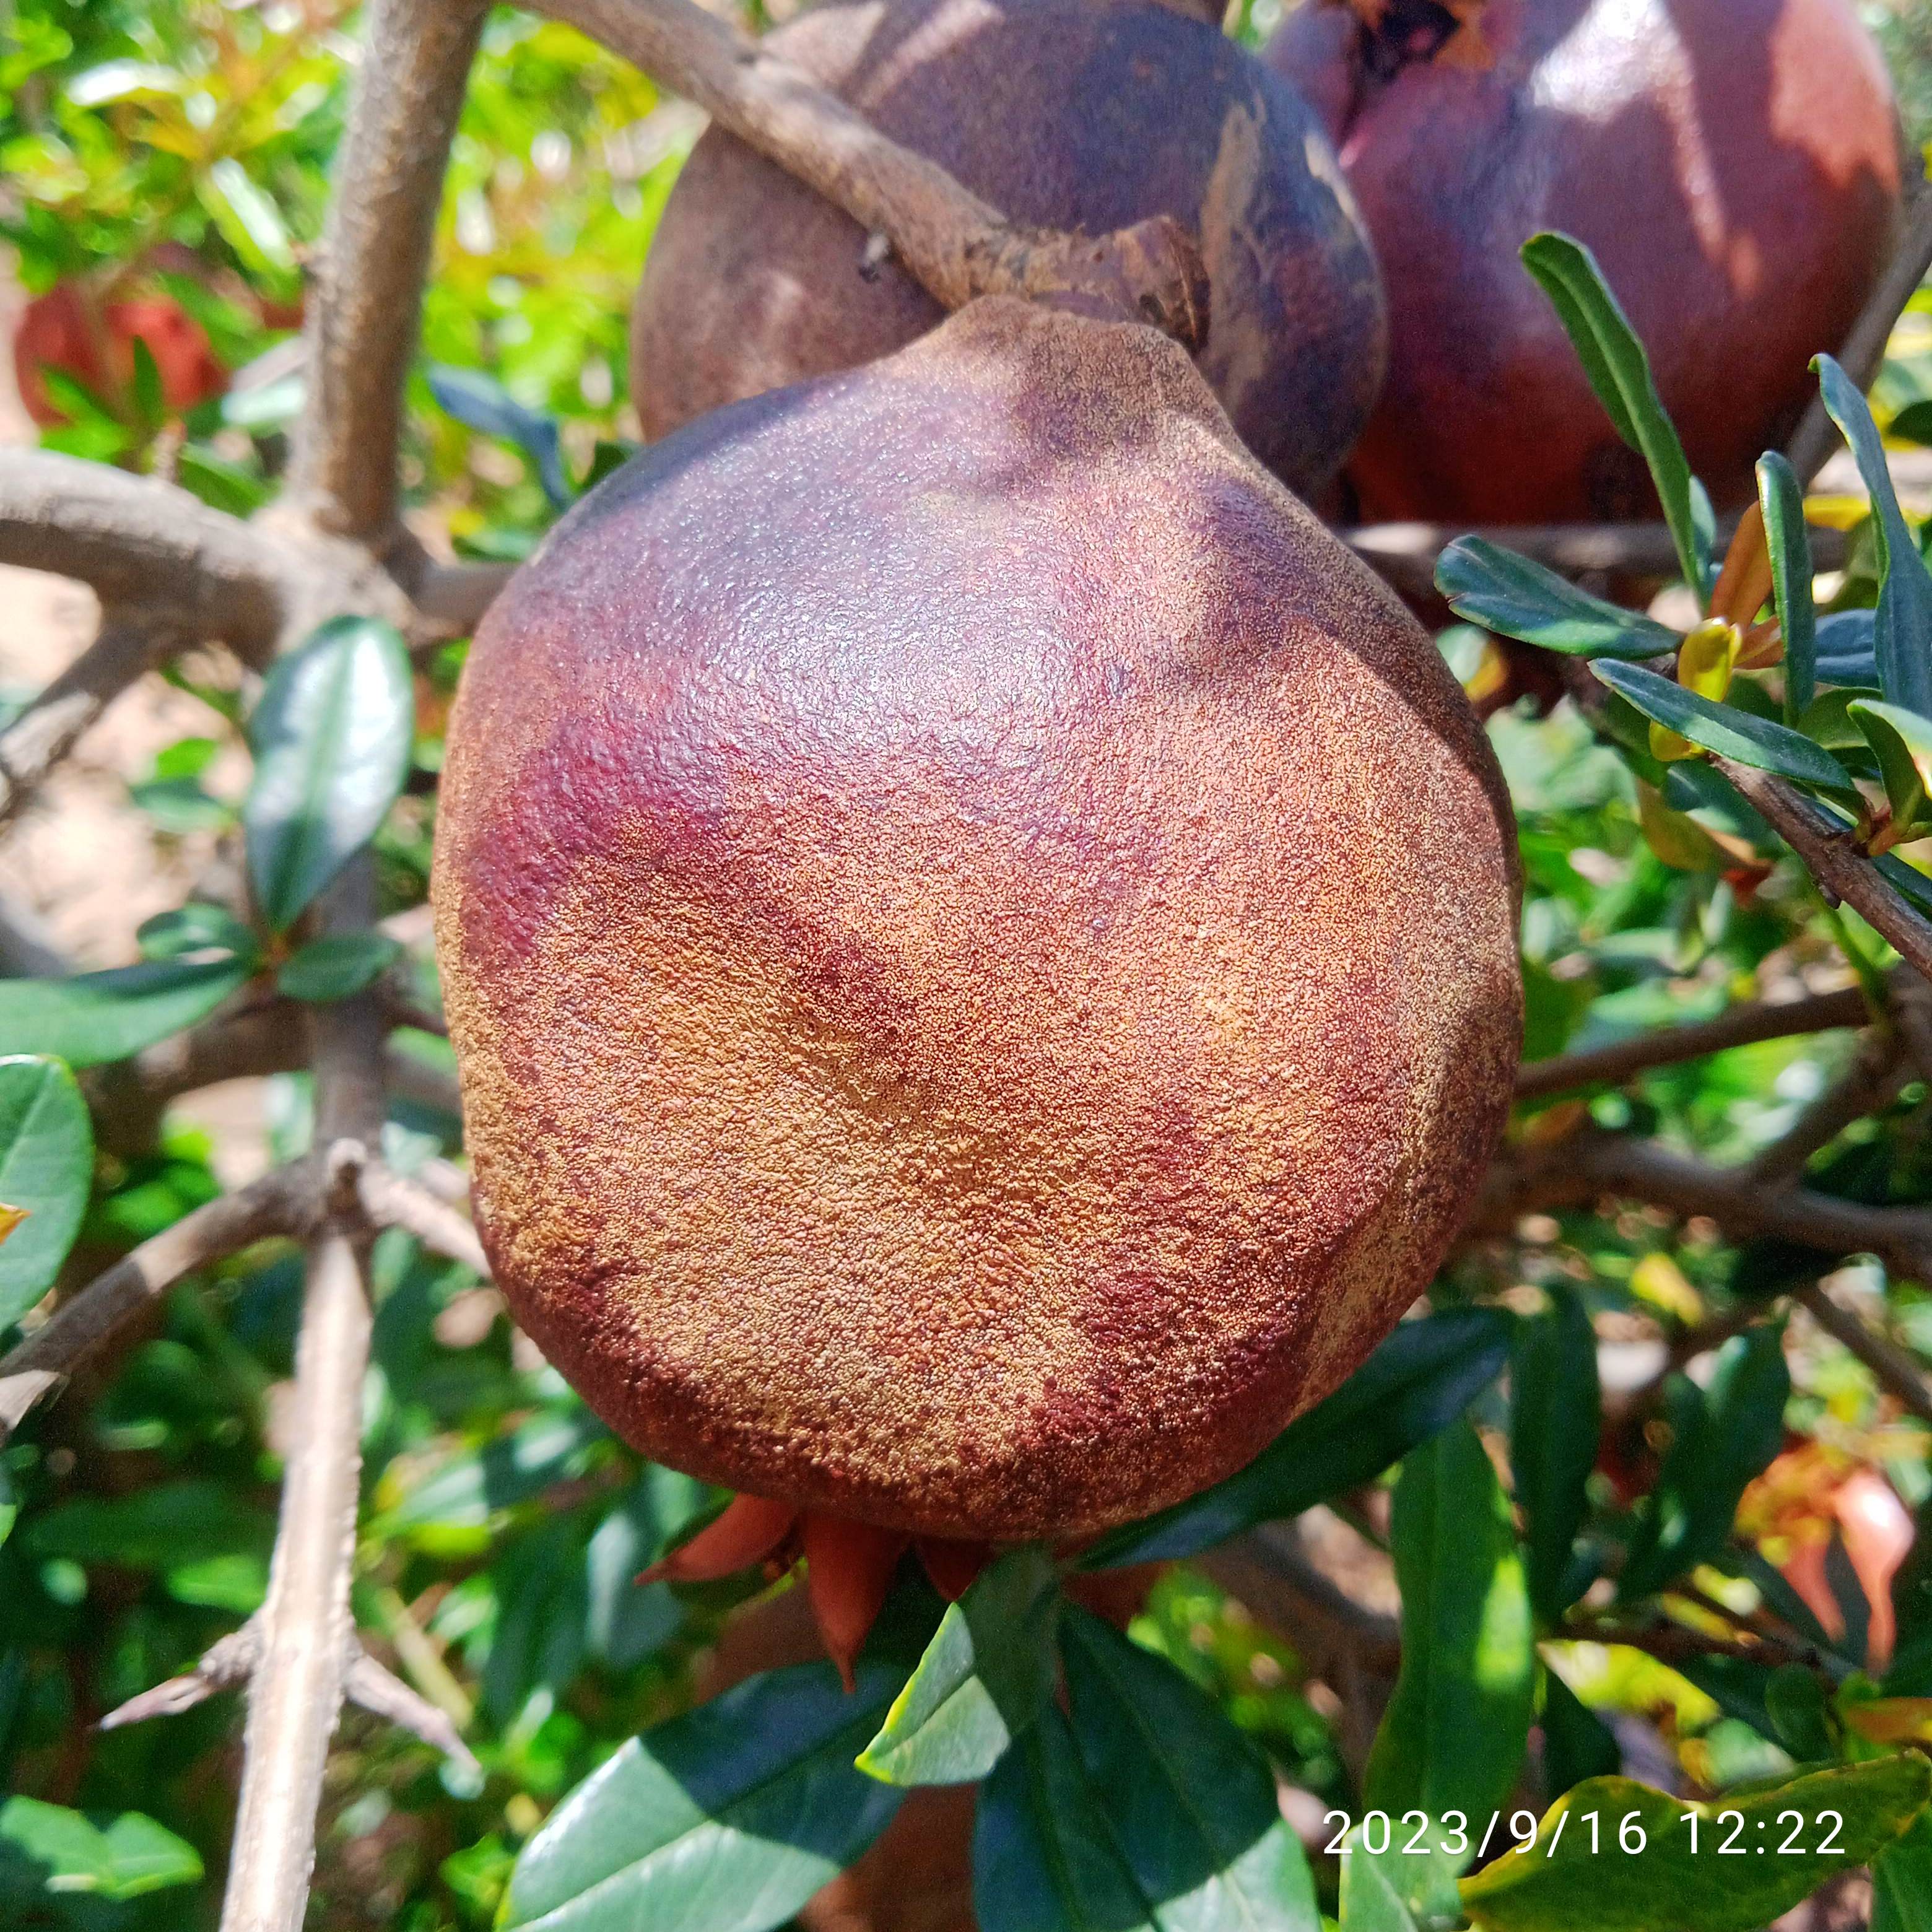
Label: Alternaria